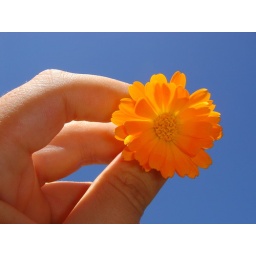
iofoto 0907 orange in hand on blue